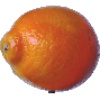
Label: Tangelo 1